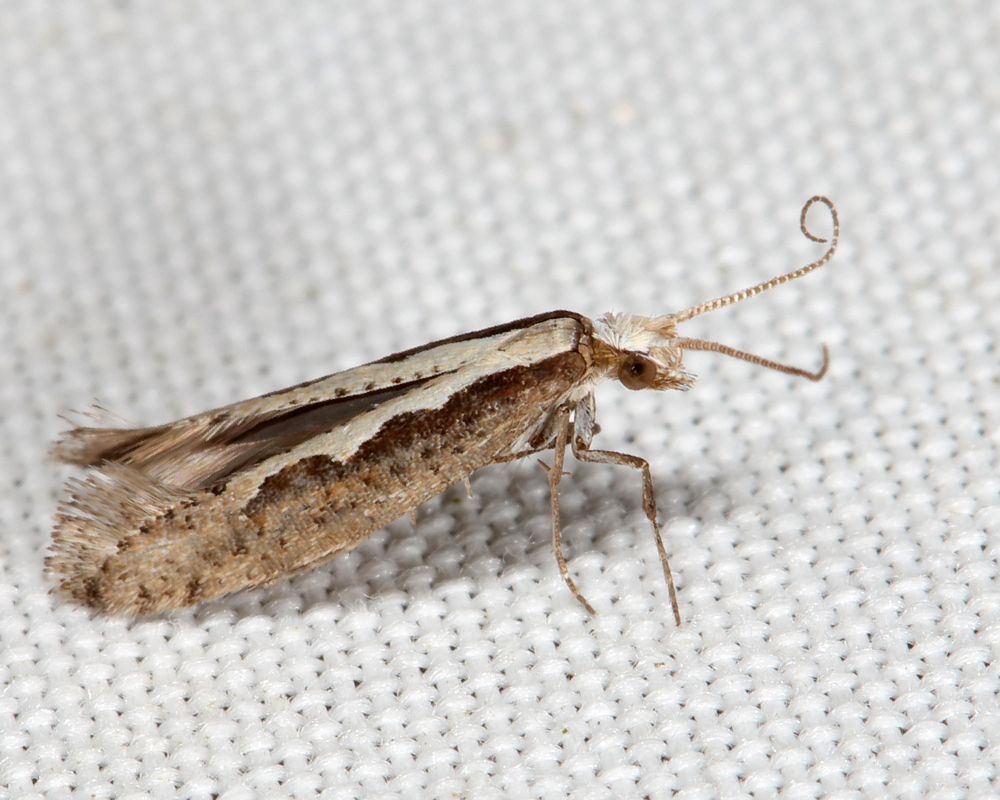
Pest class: diamondback_moth